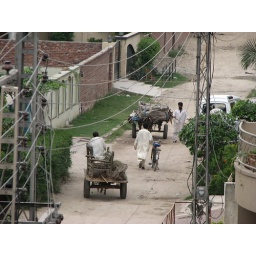
a couple of donkey carts meet in the street outside our house... took this pic from the roof of the house